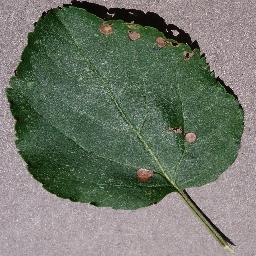
Label: Apple___Black_rot